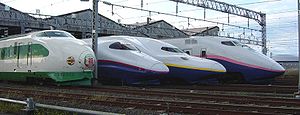
Shinkansen / Liste over Shinkansentogtyper
Shinkansen 200 ~ E4 -serietog
Shinkansen er en fælles betegnelse for de japanske højhastighedstog. Ruten Tokyo-Kyoto-Osaka var den første rute, der blev indviet i 1964. Siden er Shinkansen ekspanderet og har nu forbindelser til de fleste storbyer i Japan. Shinkansen kørte i begyndelse med en hastighed på 200 km/t. Senere kom hastigheden op over 300 km/t, som Nozomishinkansen kører med i dag.